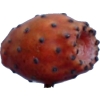
Label: cactus_fruit_red